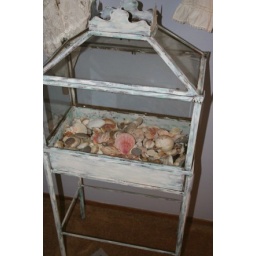
shells in a glass house